Theodor Bülau

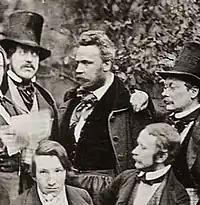
Theodor Bülau (center) at a meeting of the (1843) Others, left to right: , Johann Ludwig Westermann (painter), Jacob Gensler, and "Kollmann" (?, architect)

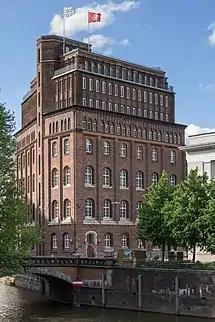
Headquarters of the Patriotische Gesellschaft

Theodor Bülau (1 December 1800, Hamburg – 7 June 1861, Hamburg) was a German architect.